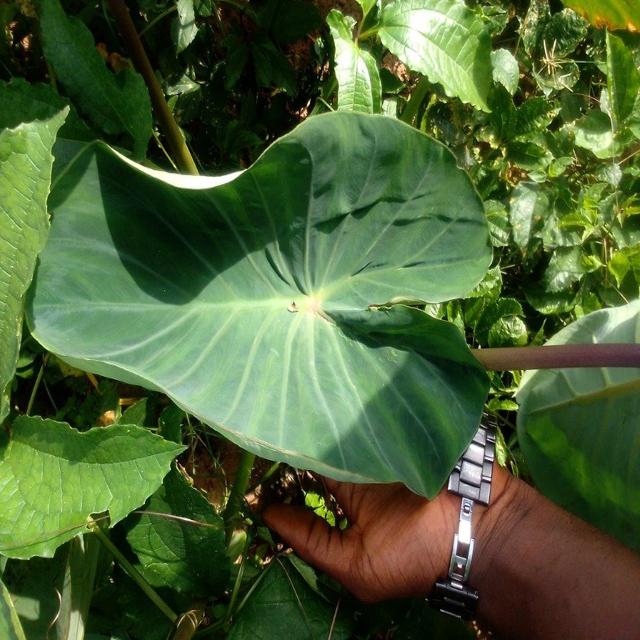
Label: Healthy